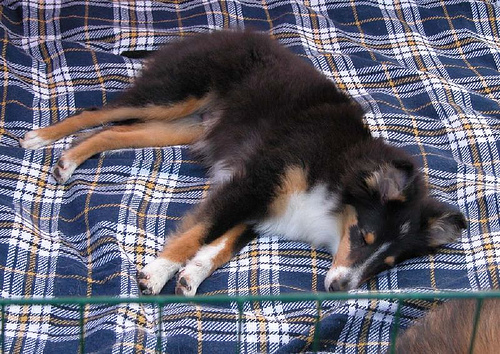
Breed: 274-n000110-Shetland_sheepdog